History of Newport Beach, California

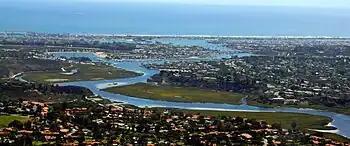
Upper Newport Bay, Newport Beach, California, January 2013

The recorded history of the Newport Beach, California region began when the area was first explored by Europeans in the 1500s. Prior to that time, Native Americans such as the Tongva and Juaneño/Luiseño people had been living in the area for thousands of years. Explorer Juan Rodriguez Cabrillo mapped the coastline in 1542, but it was 200 years before Europeans settled the area. In 1769, Newport was a small portion of the land grant of Don José Antonio Yorba I, first under Spanish and then Mexican rule. After the Civil War, the land was developed by American settlers: for ranching by James Irvine and for shipping by James McFadden. A small settlement was built around McFaddens’ Wharf (at the location where the Newport Pier is today) and it became the largest business of Orange County, California. Following the opening of the San Pedro Harbor in Los Angeles in 1899, the commercial shipping industry in Newport declined. Newport Beach developed into a tourist and recreational boating community. in August 1906, Newport Beach became incorporated as a city.